Marcelo Bielsa

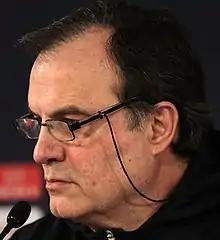
Bielsa as Athletic Bilbao manager in 2012

On 8 July 2011, Josu Urrutia announced Athletic Bilbao would appoint Bielsa as manager after Urrutia promised the appointment of Bielsa in his campaign to become president of the club. On 18 August 2011, Bielsa took charge of his first game at San Mamés, drawing 0–0 against Turkish side Trabzonspor in the UEFA Europa League play-offs.